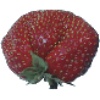
Label: Strawberry Wedge 1